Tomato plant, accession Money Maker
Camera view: bottom (45 deg); turntable rotation: 120 degrees
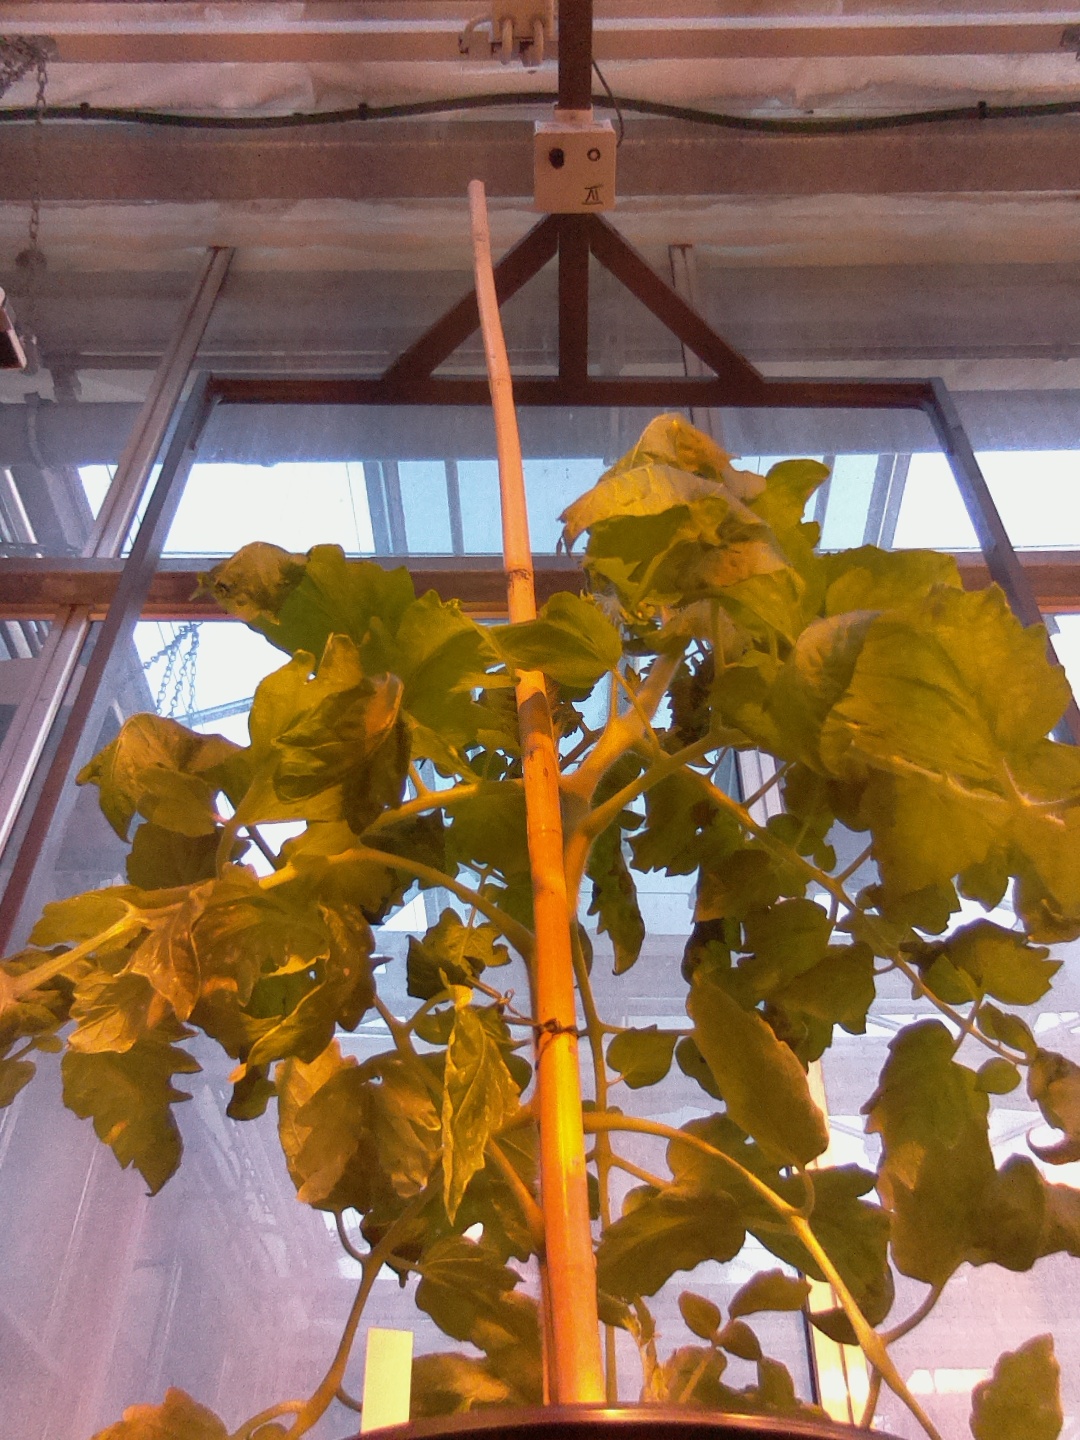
BBCH growth stage 63: 30%-40% of flowers open